President of Austria

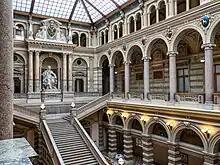
The Palace of Justice, seat of the Supreme Court of Justice.

The president appoints the president, the vice president, the six further justices, and the three substitute justices of the Constitutional Court on the recommendation of Cabinet; additionally, the president appoints three justices and two substitute justices on the recommendation of the National Council and three justices and one substitute justice on the recommendation of the Federal Council.